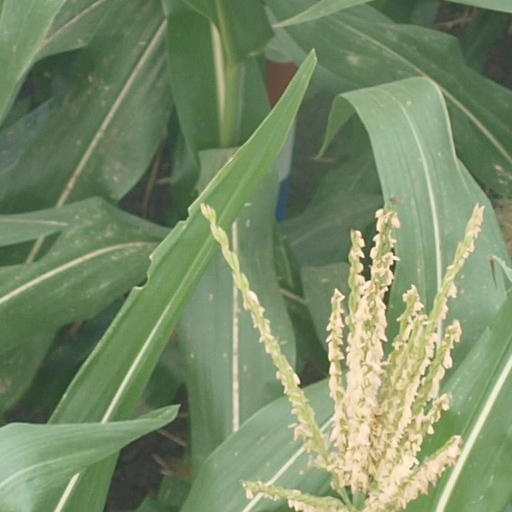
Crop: maize; corn